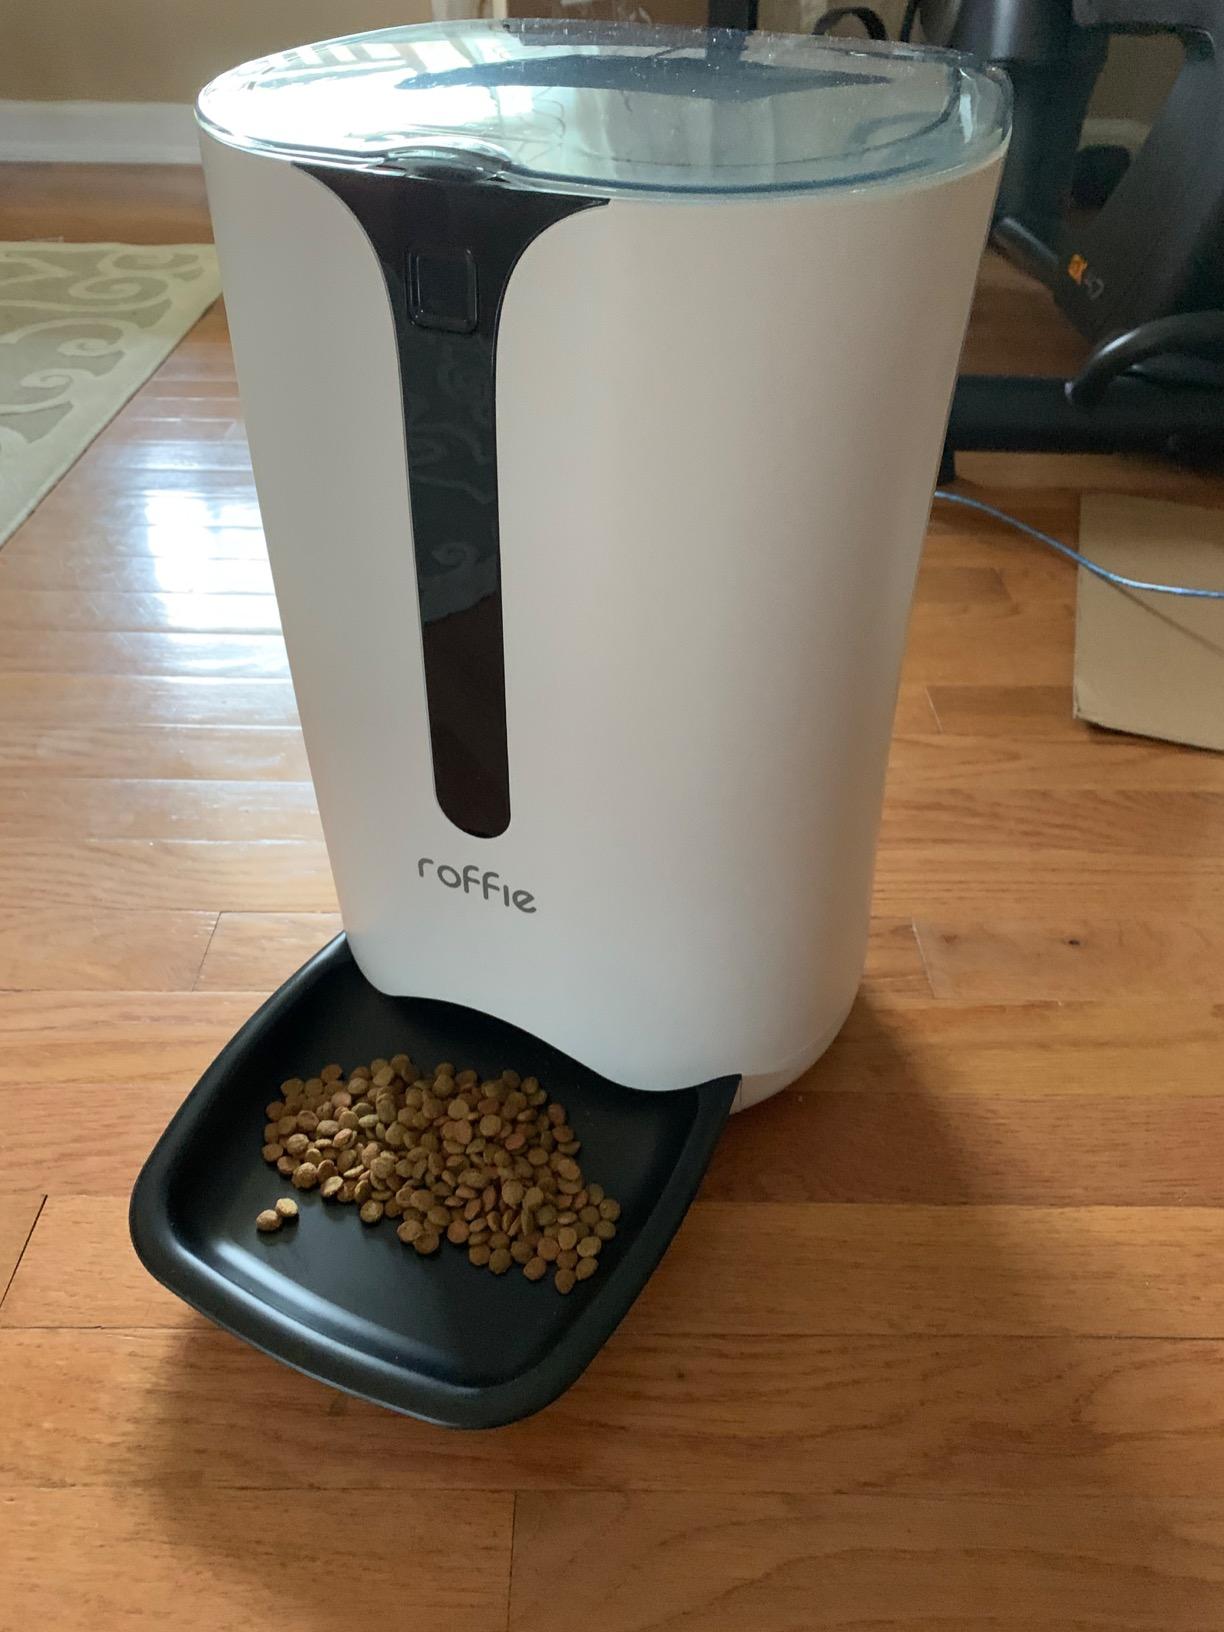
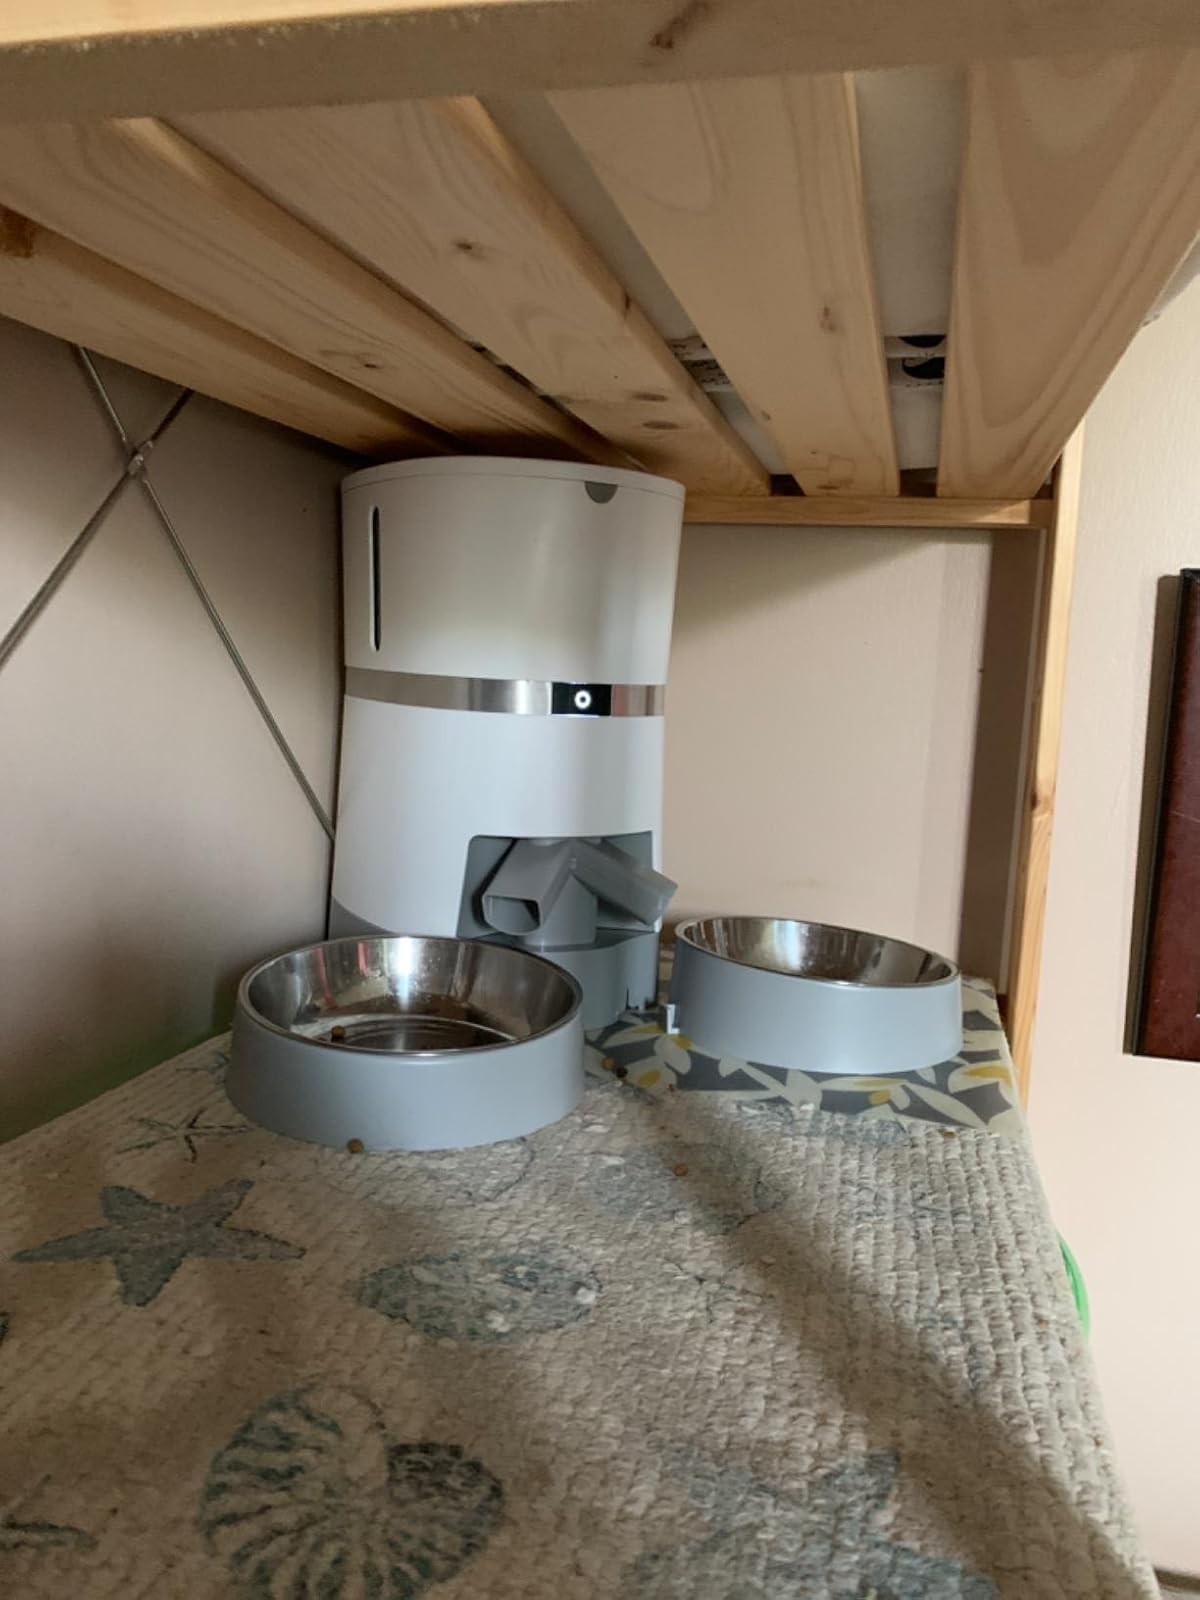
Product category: items_feeder
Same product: no